Mitsusawa Station

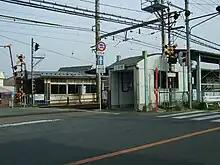
Mitsusawa station platform

The station opened on 12 April 1924 as a station on the Kyushu Railway. The company merged with the Kyushu Electric Tramway on 19 September 1942. The company changed its name to Nishi-Nippon Railway three days later, on 22 September 1942.